Columbus Park of Roses

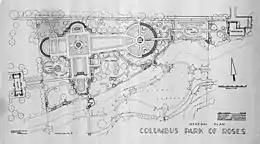
Early plan for the garden, 1952

Columbus City Council approved the purchase of 106 acres of the E. A. Fuller Farm that was to become Whetstone Park in 1944. The land was used for victory gardens during World War II and opened as a city park in 1950.